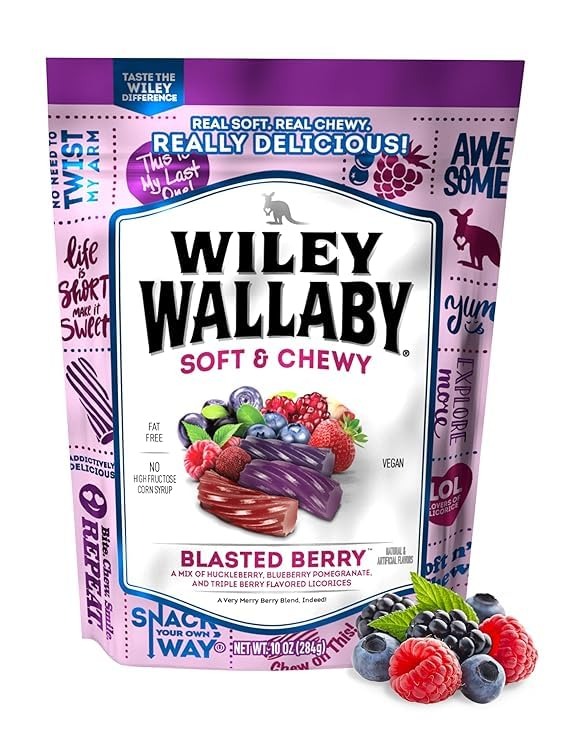
Item Name: Wiley Wallaby 10 Ounce Blasted Berry Gourmet Australian Style Soft & Chewy Licorice Candy Twists
Bullet Point: BLASTED BERRY MIX: These Wiley Wallaby licorices feature a juicy, fruity blend of huckleberry, blueberry pomegranate and triple berry.
Value: 10.0
Unit: Ounce

Price: 7.25